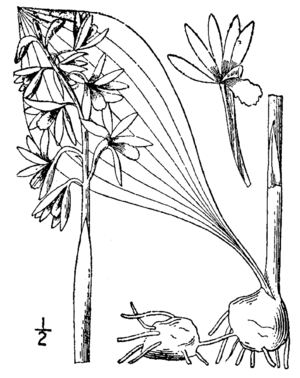
Aplectrum est un genre végétal de la famille des Orchidaceae.
Aplectrum hyemale, ou Aplectrelle d'hiver, est une espèce végétale de la famille des Orchidaceae. Cette espèce nord-américaine est protégée au Québec et dans certains états des États-Unis.